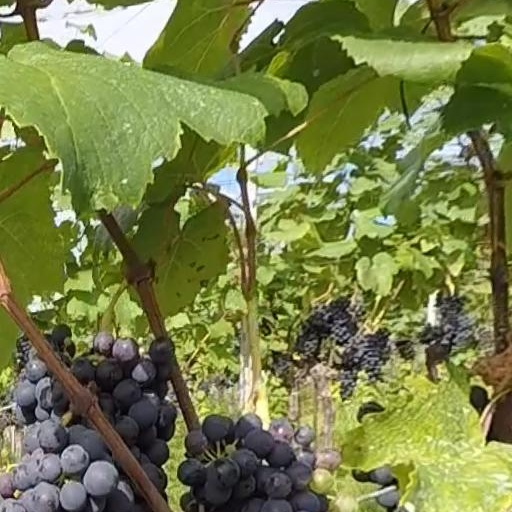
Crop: grape